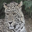
Label: leopard